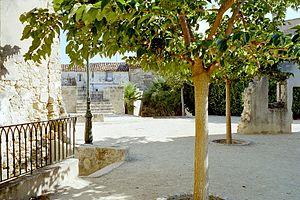
Place et sommet d'une bastide dans le Lot (Midi-Pyrénées, France).